Grand Trunk Railway

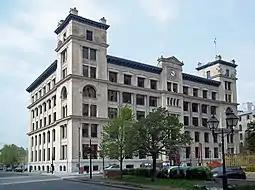
The Grand Trunk Head Office in Montreal, built in 1900.

The Grand Trunk Railway) was a railway system that operated in the Canadian provinces of Quebec and Ontario and in the American states of Connecticut, Maine, Michigan, Massachusetts, New Hampshire, and Vermont. The railway was operated from headquarters in Montreal, Quebec, with corporate headquarters in London, United Kingdom (4 Warwick House Street). It cost an estimated $160 million to build. The Grand Trunk system and the Canadian Government Railways were precursors of today's Canadian National Railway.